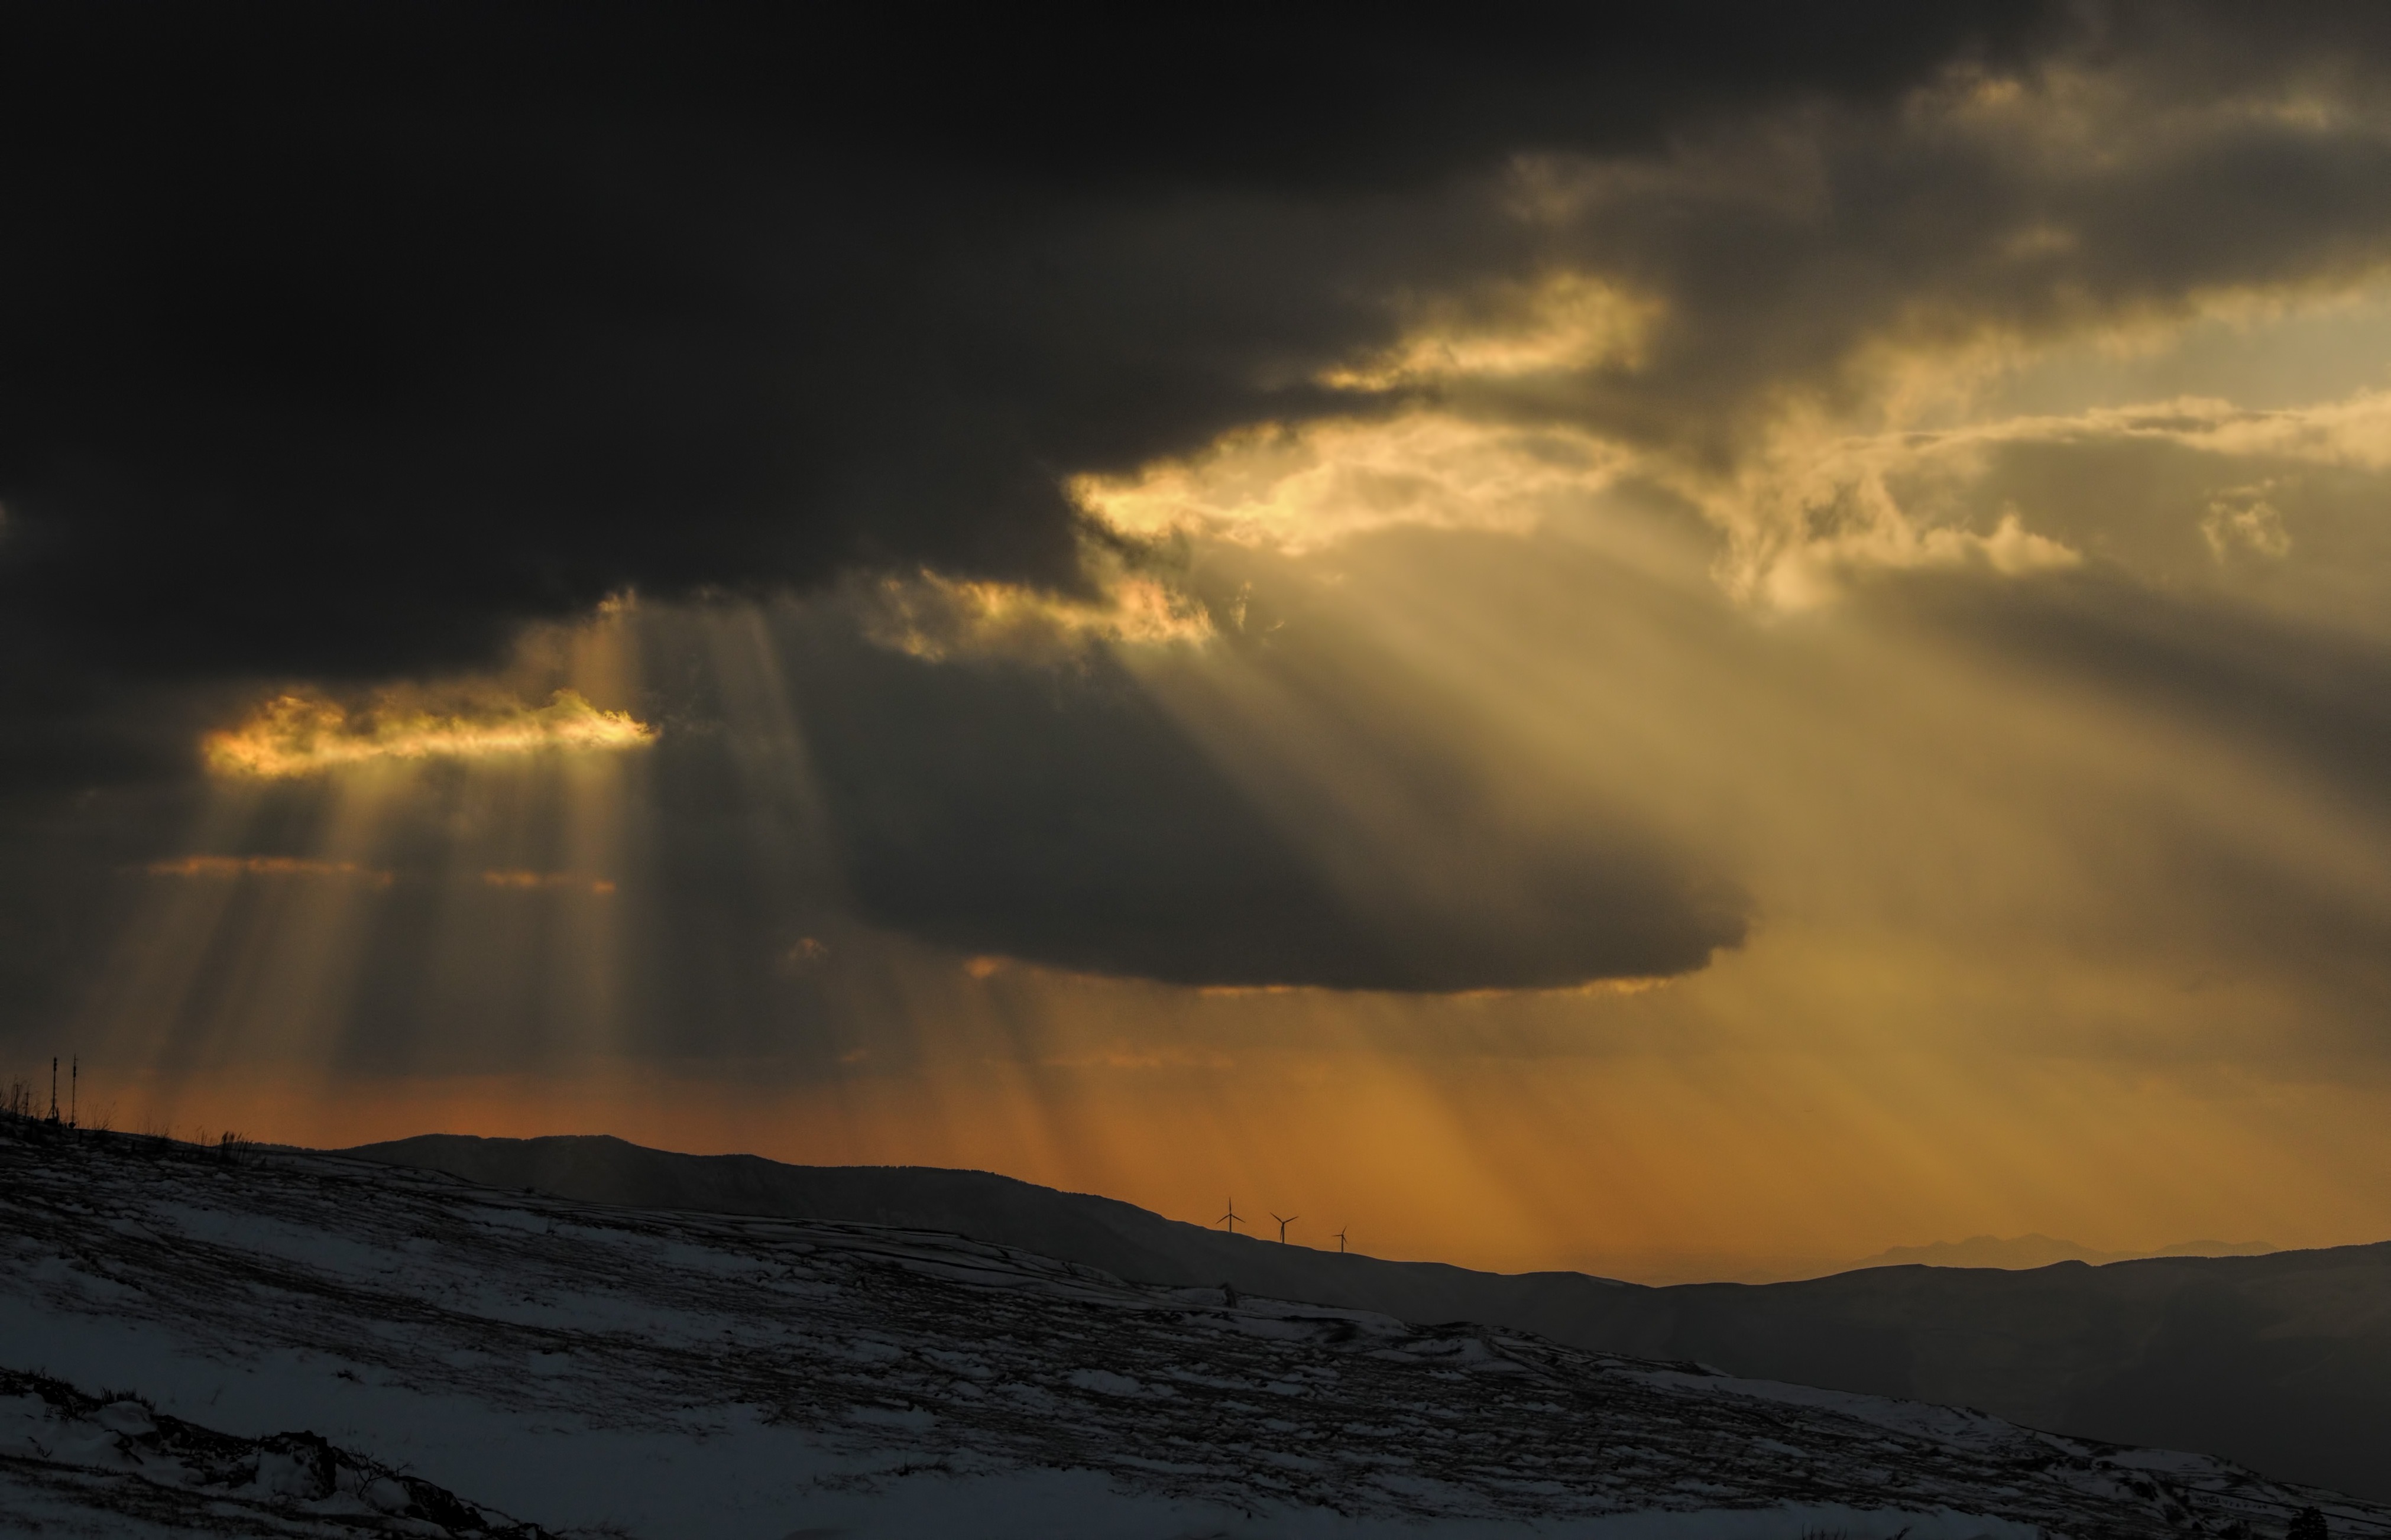
sea, horizon, mountain, snow, light, cloud, sky, sun, sunrise, sunset, sunlight, morning, wave, dawn, atmosphere, dusk, evening, reflection, weather, darkness, japan, kumamoto, meteorological phenomenon, atmospheric phenomenon, geological phenomenon